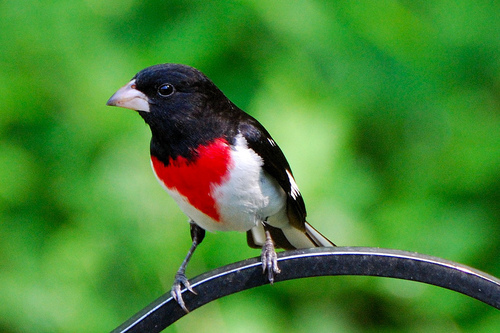
the bird has black crown, nape, throat and red breast, and white belly and abdomen.
this fantastic example has a red breast, white belly, black crown, and white wingbars.
a small bird with black feathers covering its head, nape, throat and wings with the exception of its white wingbars, side, and flank, and its red breast.
this black bird has a white breast with a bright red spot in the center.
this black bird has a bright red breast and white belly, and a short beak.
this bird has wings that are black with a red and white bodya small bird with a large triangular beak, bright red breast, and white belly.
this is a small black white, and red bird its breast is red its belly is white, his crown and nape are black.
this bird has wings that are black and has a red chest
this bird has a small black head, red and white belly, a long striped tail, and a short pointy beak.
Species: Rose Breasted Grosbeak